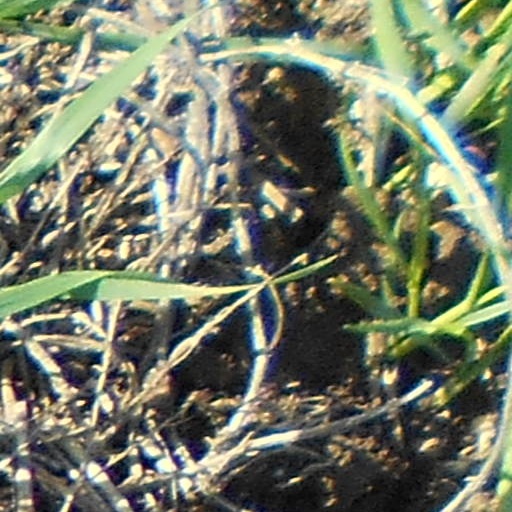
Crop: wheat